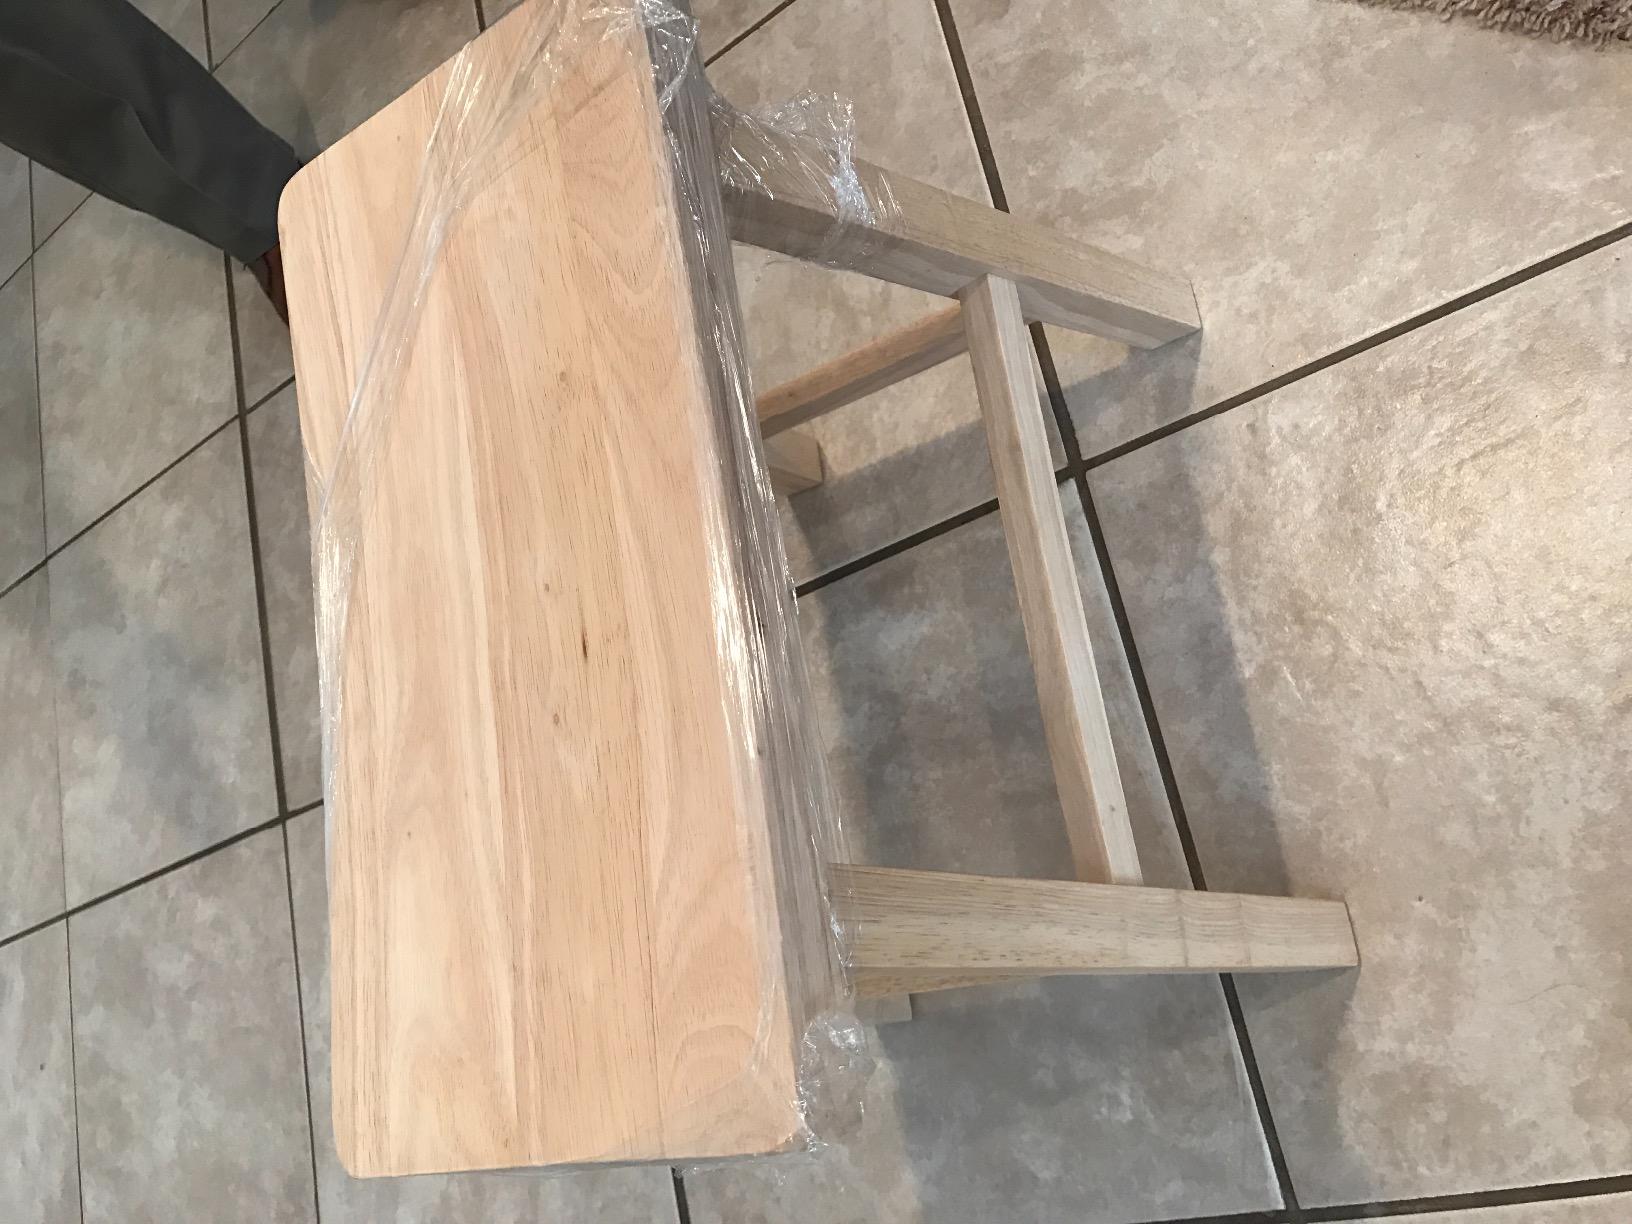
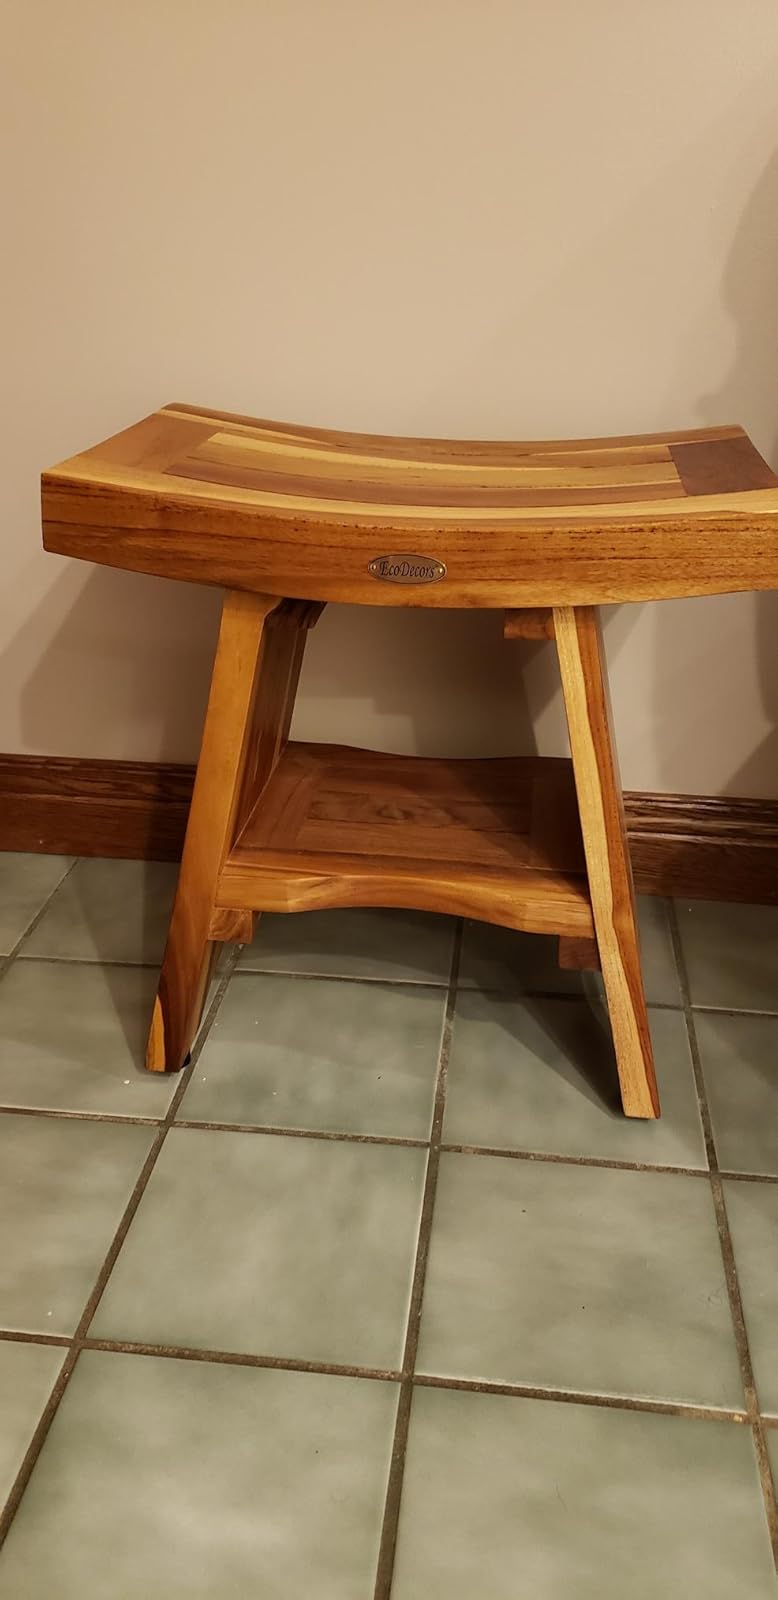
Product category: stool
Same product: no